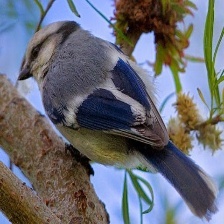
Species: AZURE TIT
Scientific name: CYANISTES CYANUS